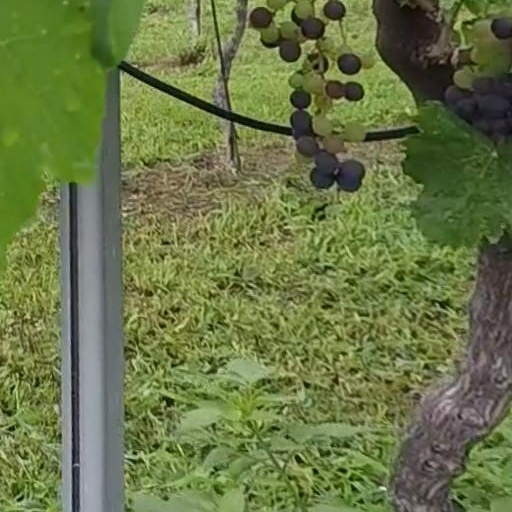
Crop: grape